Francia Márquez

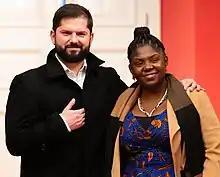
Márquez met with President of Chile Gabriel Boric in 2022

On 23 March 2022, she accepted the nomination for vice president on the ticket for the Historic Pact, joining Gustavo Petro. Márquez subsequently promised that if elected, she would move the vice president's office from Bogotá to Medellín. Petro announced that if victorious, Márquez's role as vice president would include bolstering equality for ethnic groups and regions facing exclusion. Petro pledged to establish the ministry of equality, which Márquez would lead.